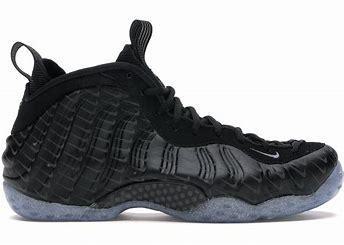
Brand: Nike
Model: Air Foamposite One